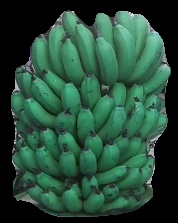
Variety: pachbale
Grade: grade2